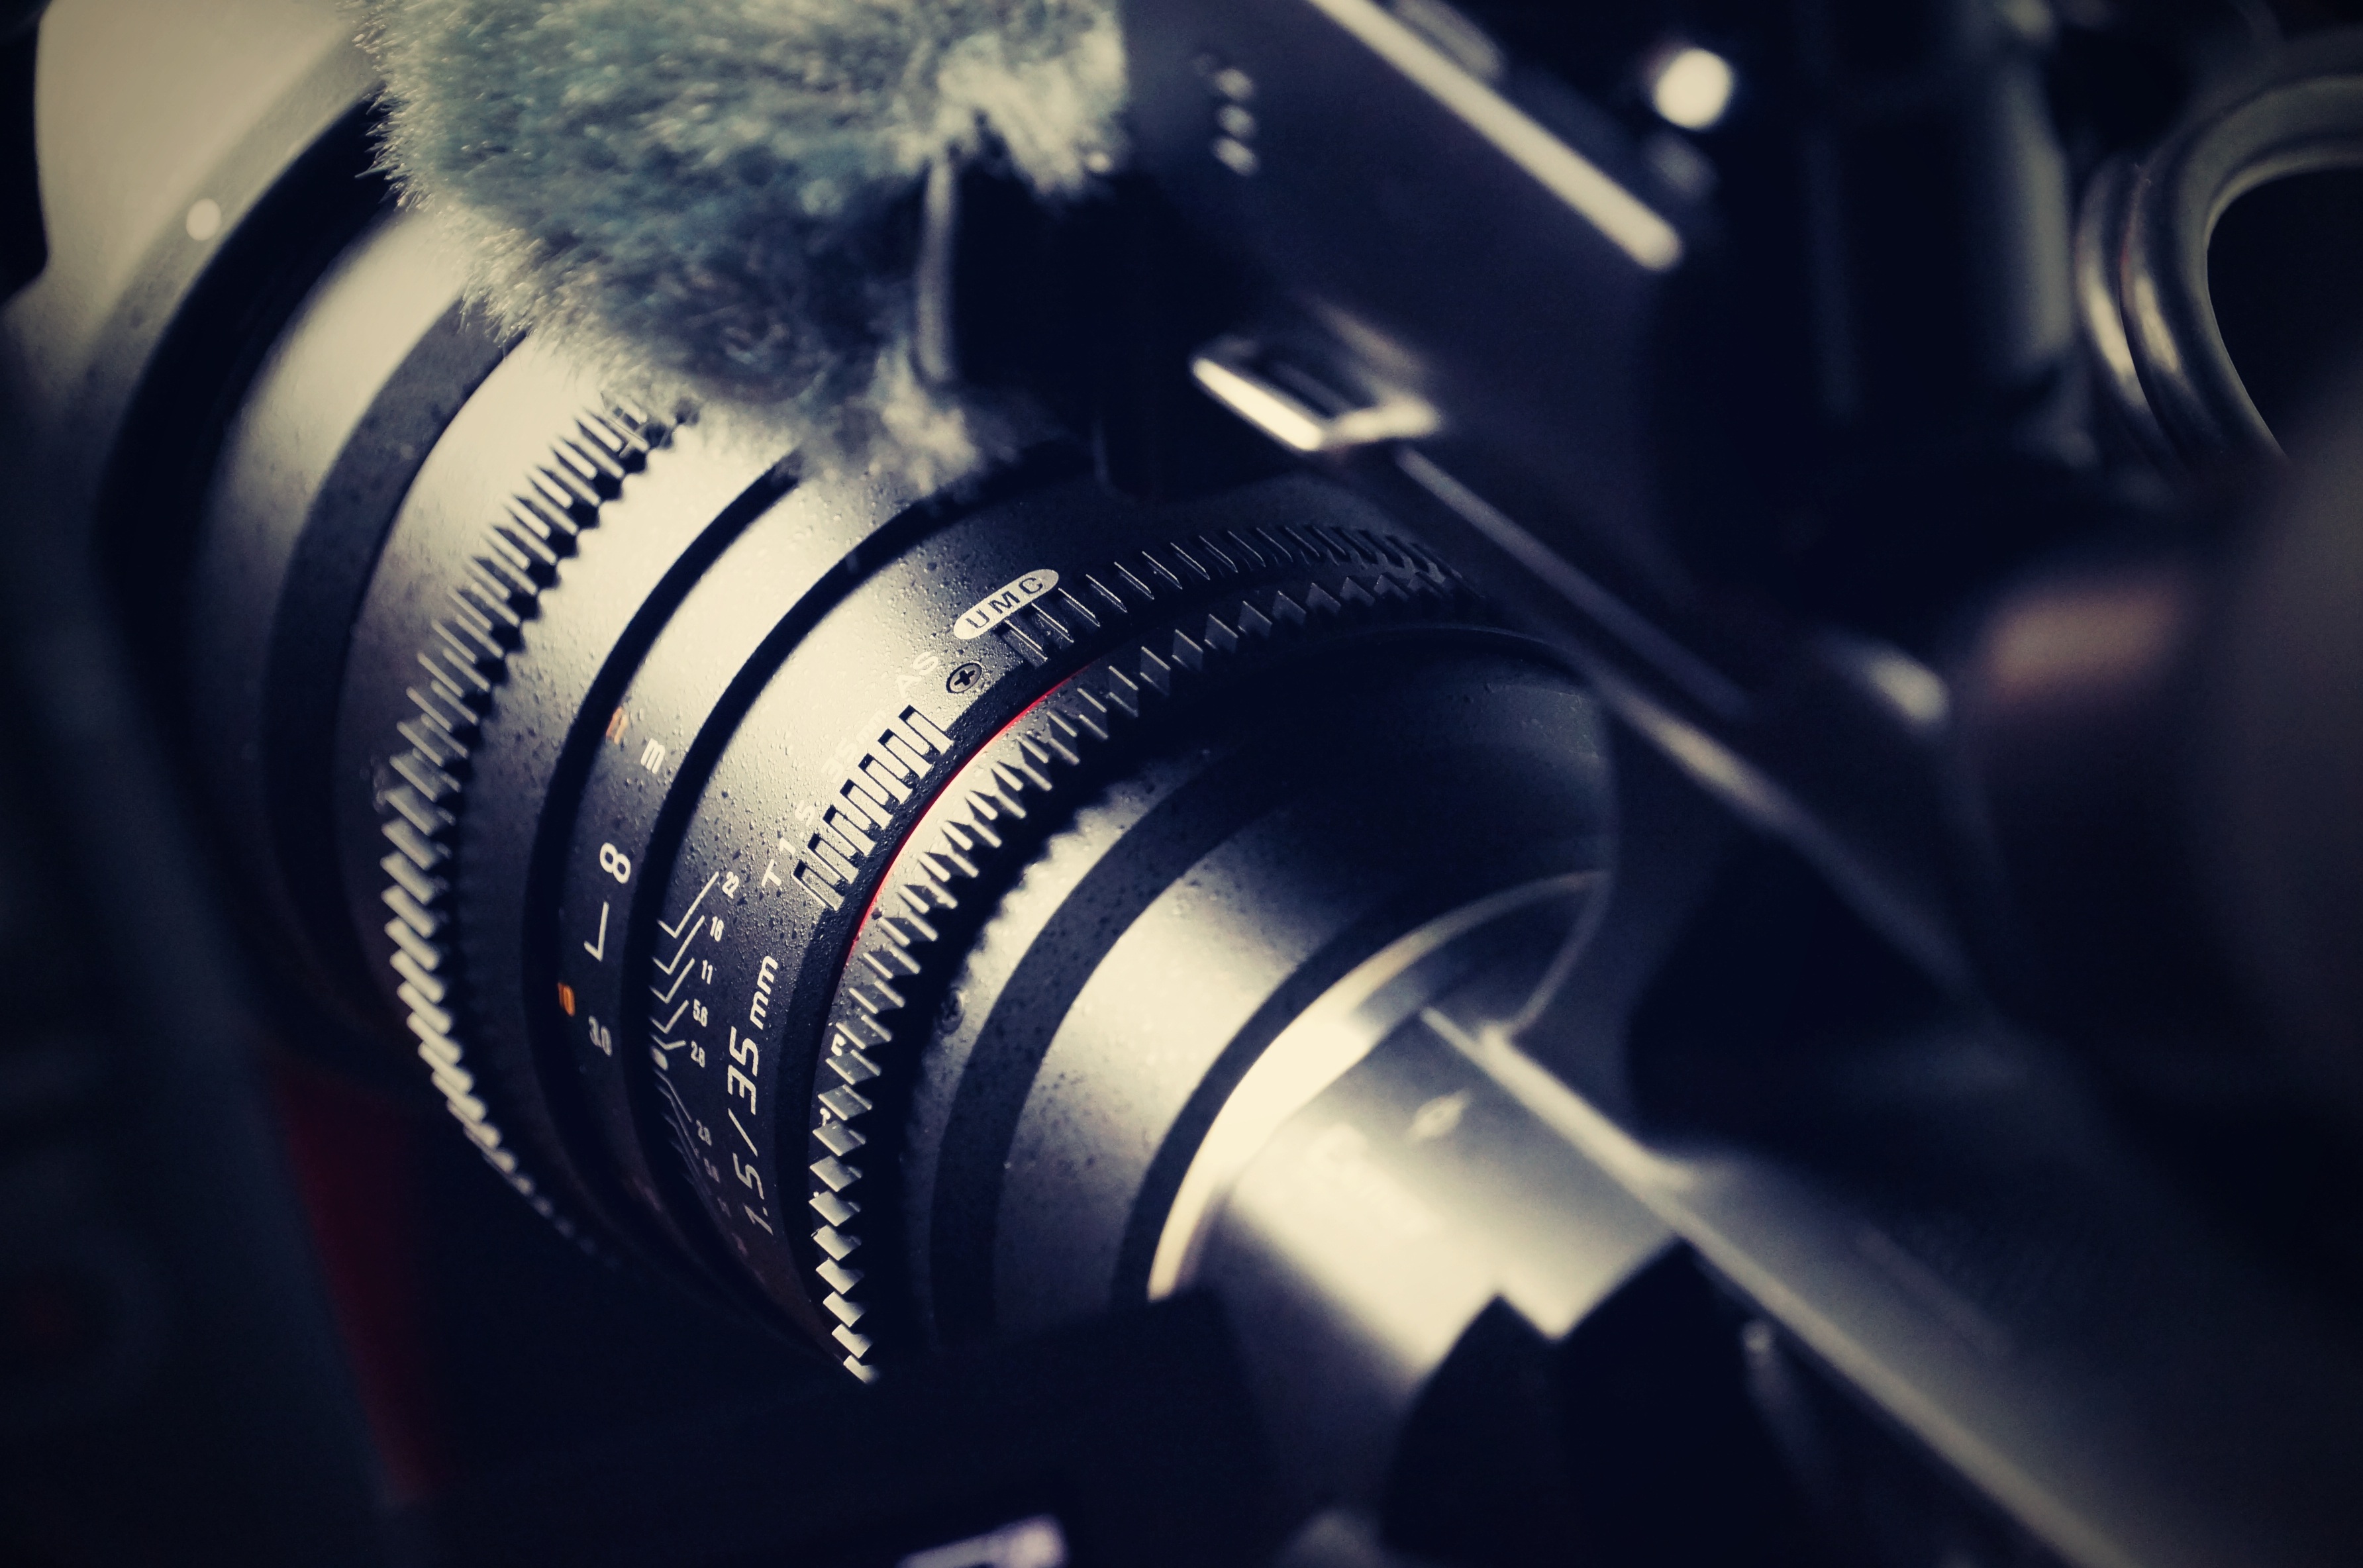
light, technology, white, camera, photography, wheel, film, lens, equipment, film camera, color, microphone, darkness, blue, black, monochrome, close, optics, close up, reflex camera, video, recording, digital camera, audio, recorder, filming, digital, photograph, media, walimex, sony, image, camera lens, shape, macro photography, retro look, photo camera, cinematographer, fisheye lens, focal length, sony vg30, camcorder, audio recorder, rode, tascam, digital slr, single lens reflex camera, cameras optics